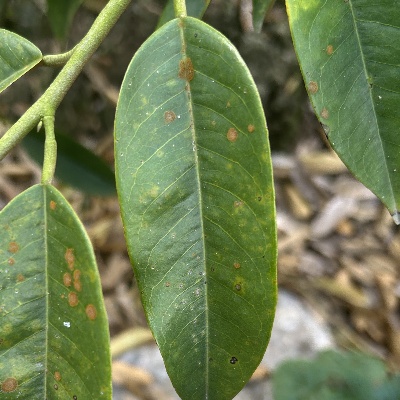
Label: Leaf_Algal